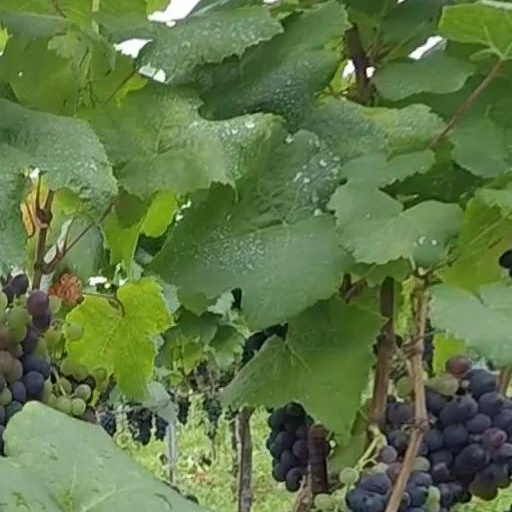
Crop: grape